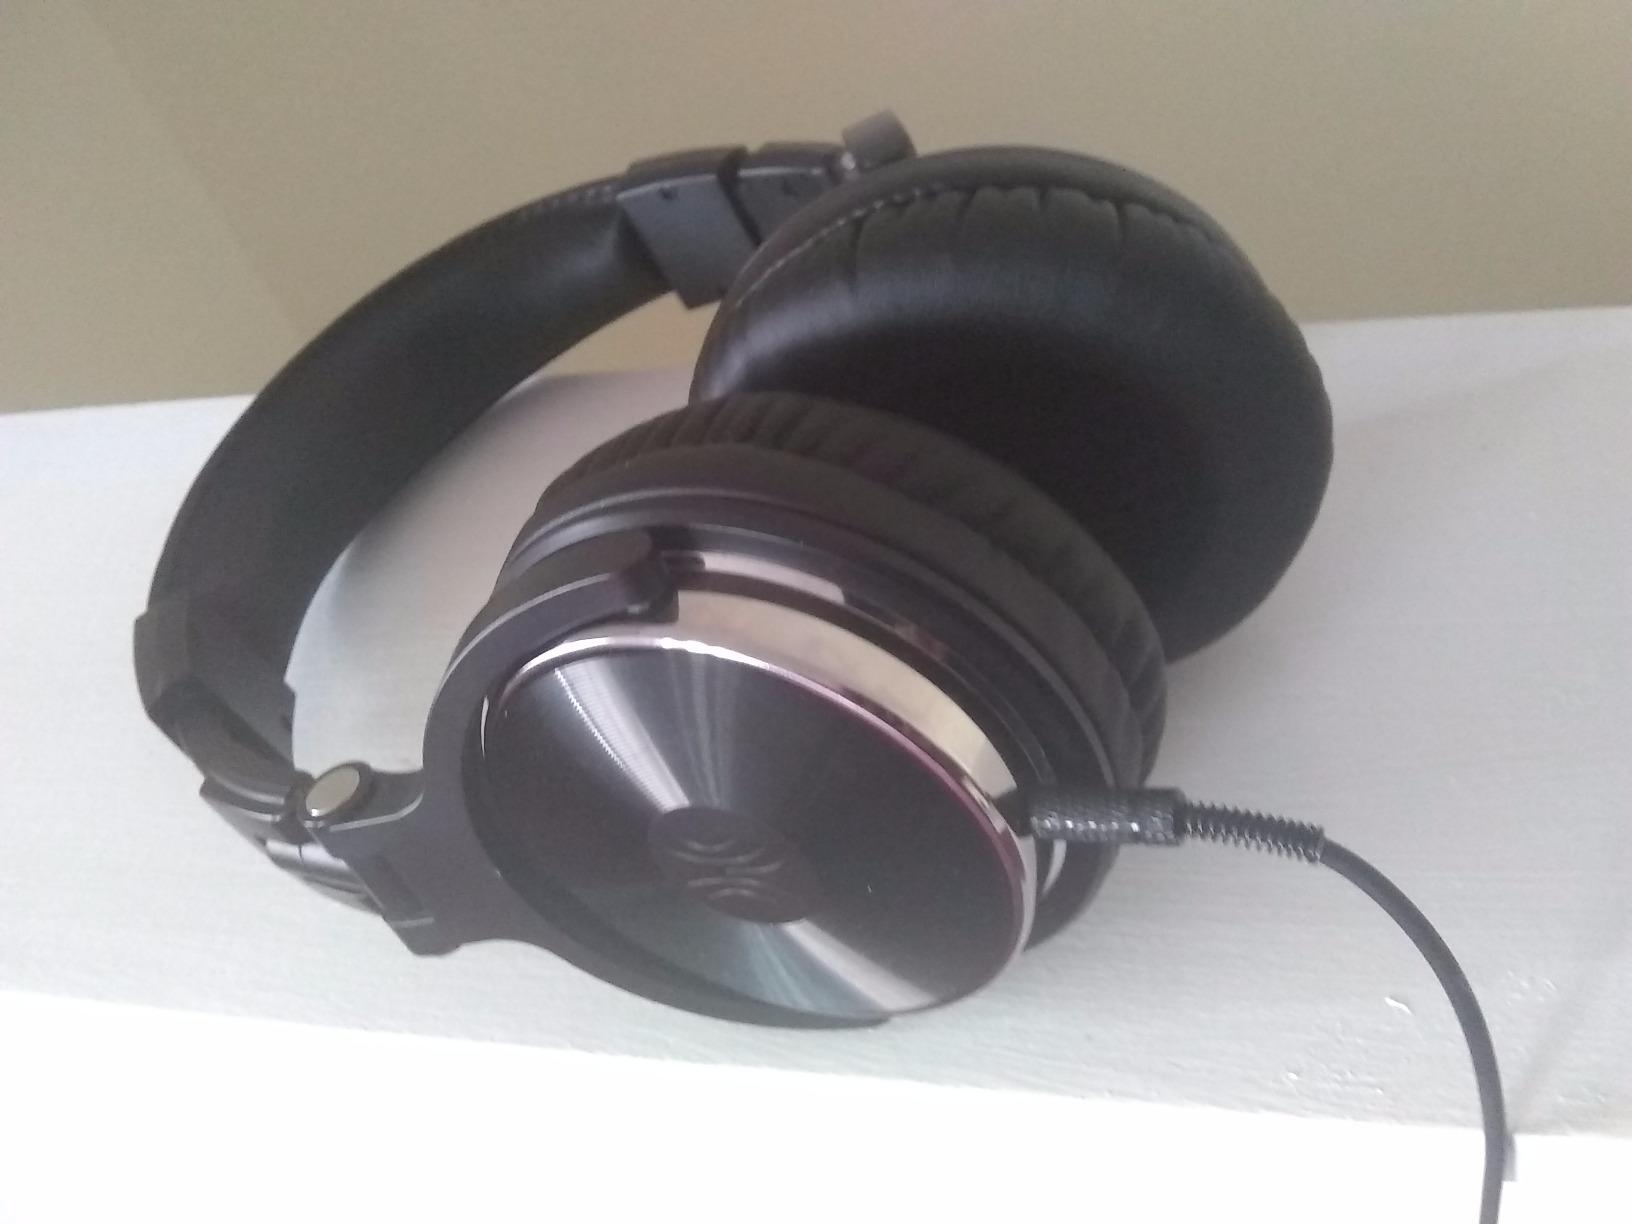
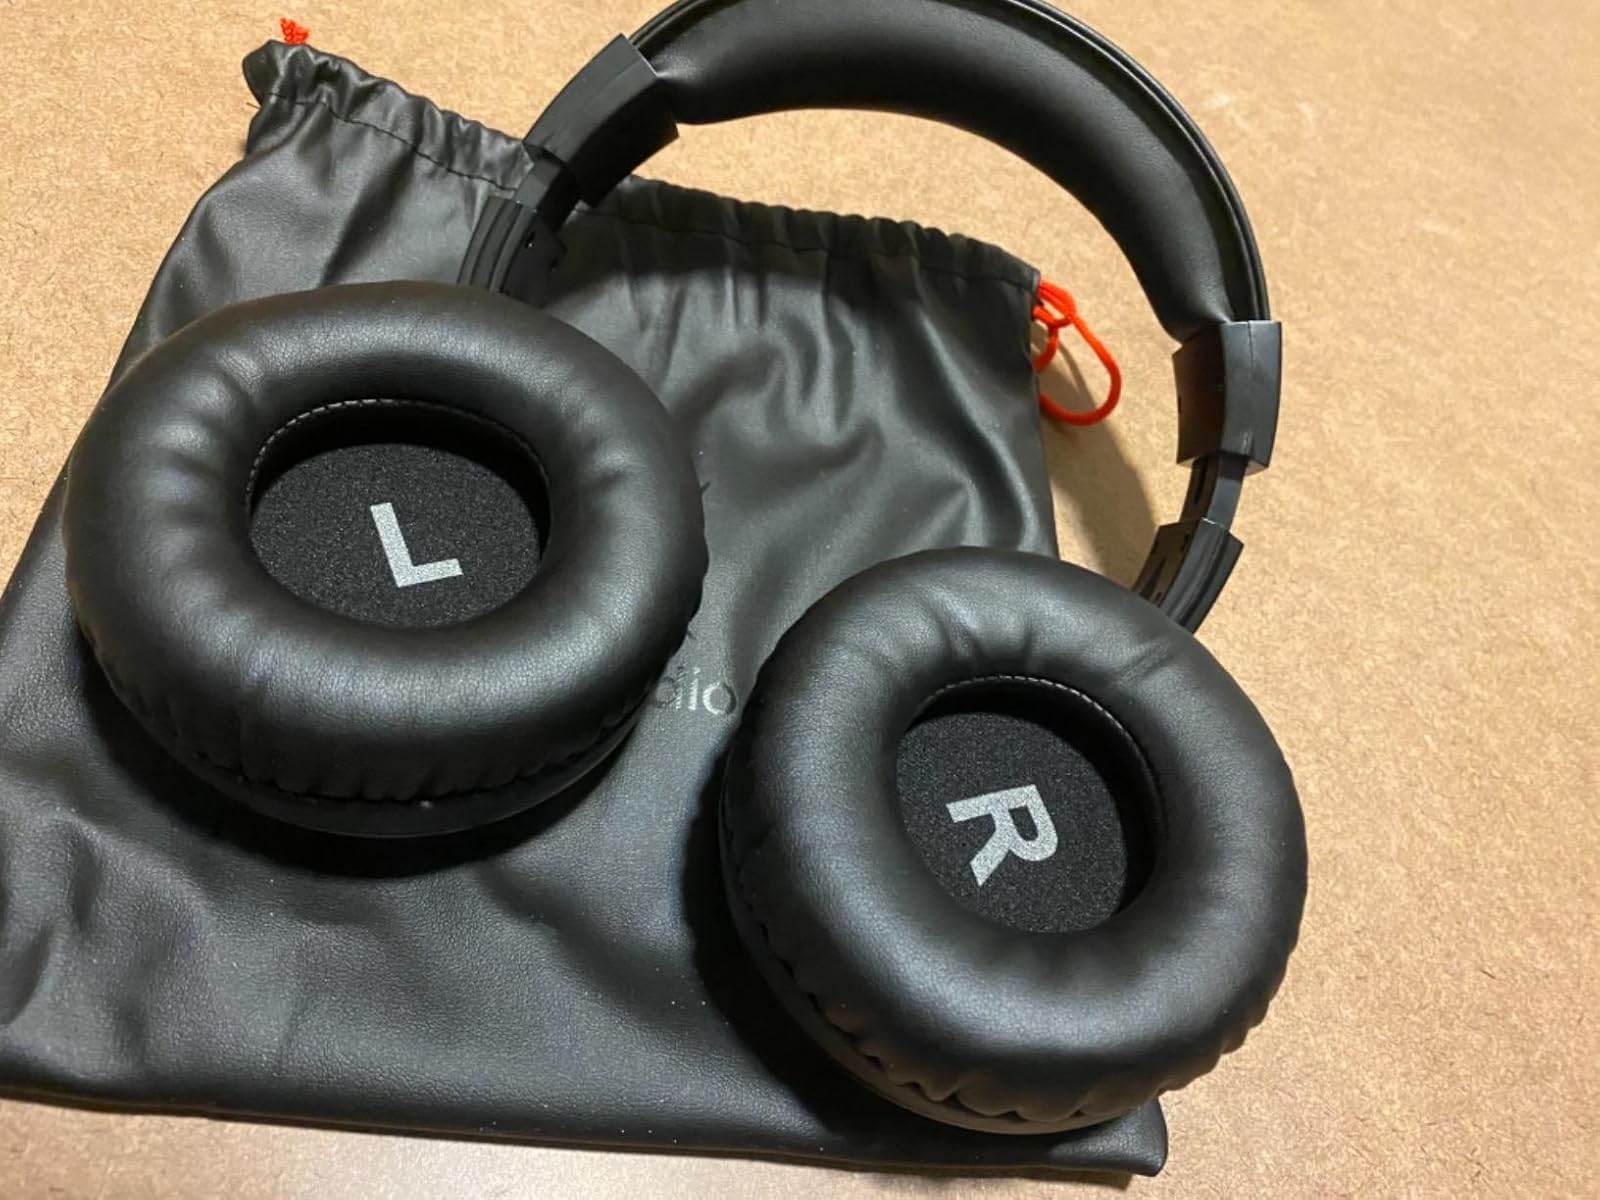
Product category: headphones
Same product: yes